Richard Church (general)

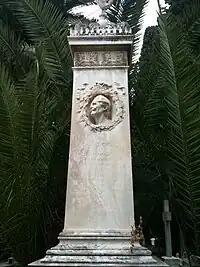
Grave of Sir Richard Church, Athens.

He died after an illness on Thursday, and he was buried at the First Cemetery of Athens at public expense on . The funeral took place after a delay in waiting for his nephew, who was expected to come from England.